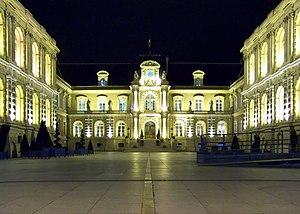
Hôtel de ville d'Amiens de nuit, France
Amiens compte un patrimoine exceptionnel : 53 monuments protégés au titre des monuments historiques et 126 lieux et monuments répertoriés à l'inventaire général du patrimoine culturel ; et par ailleurs, 263 objets protégés au titre des monuments historiques et 122 objets répertoriés à l'inventaire général du patrimoine culturel. Les informations données ci-dessous ne sont relatives qu'à une brève sélection.